Joel Romelo

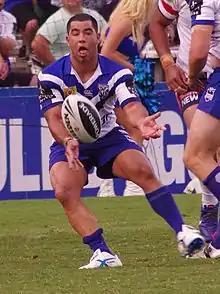

Joel Romelo (born 3 April 1989) is a former Australian professional rugby league footballer who previously played for the Penrith Panthers, Canterbury-Bankstown Bulldogs and Melbourne Storm in the NRL. He primarily played at but could fill in at five-eighth and . Romelo is of Indigenous Australian and Italian descent.